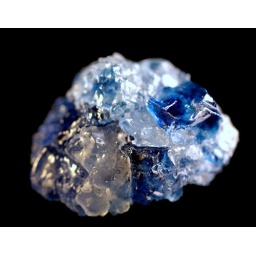
watery mineral in blue and white